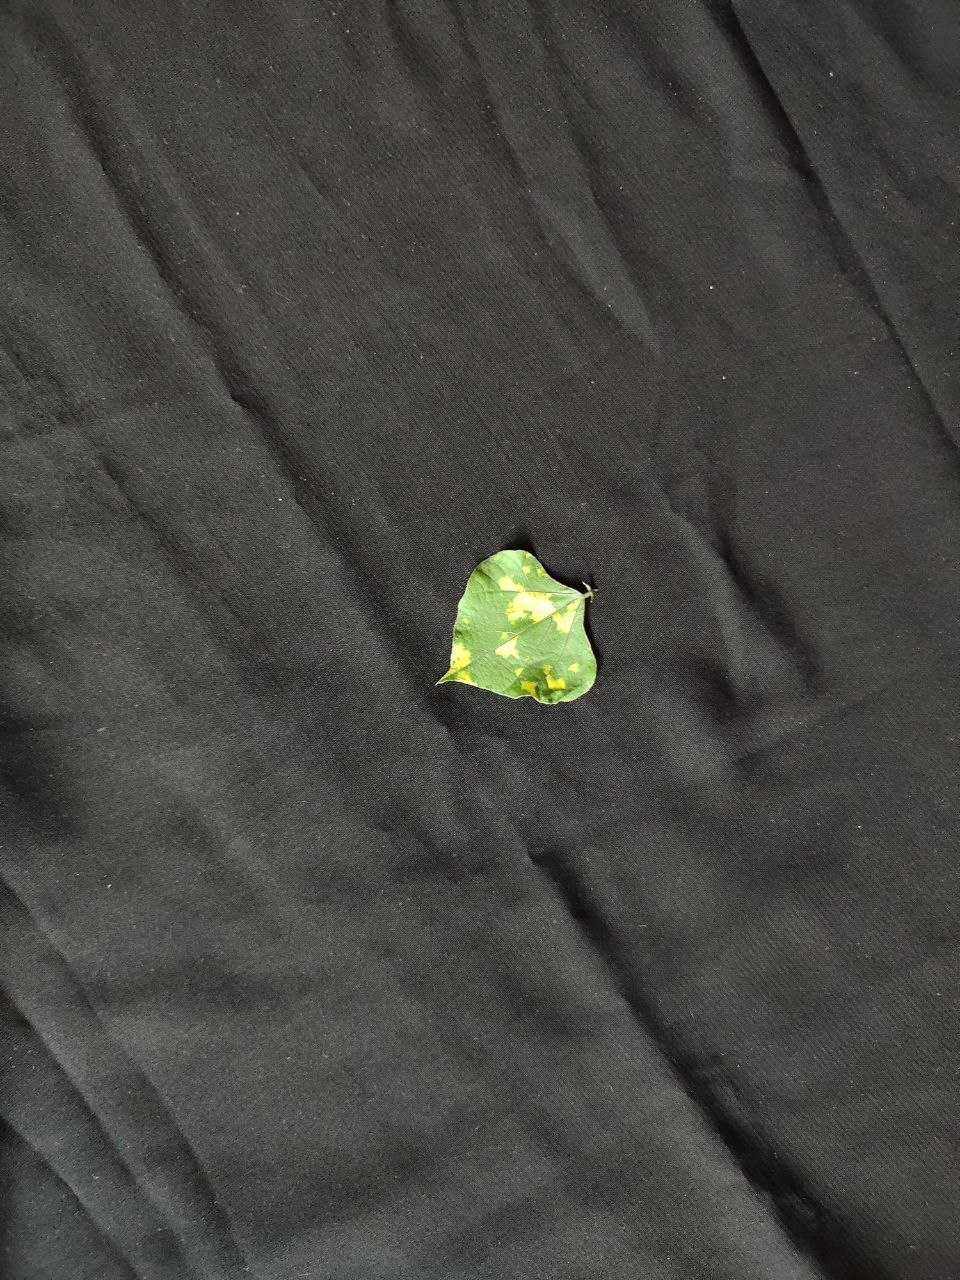
Crop: bean
Leaf condition: Mosaic Virus